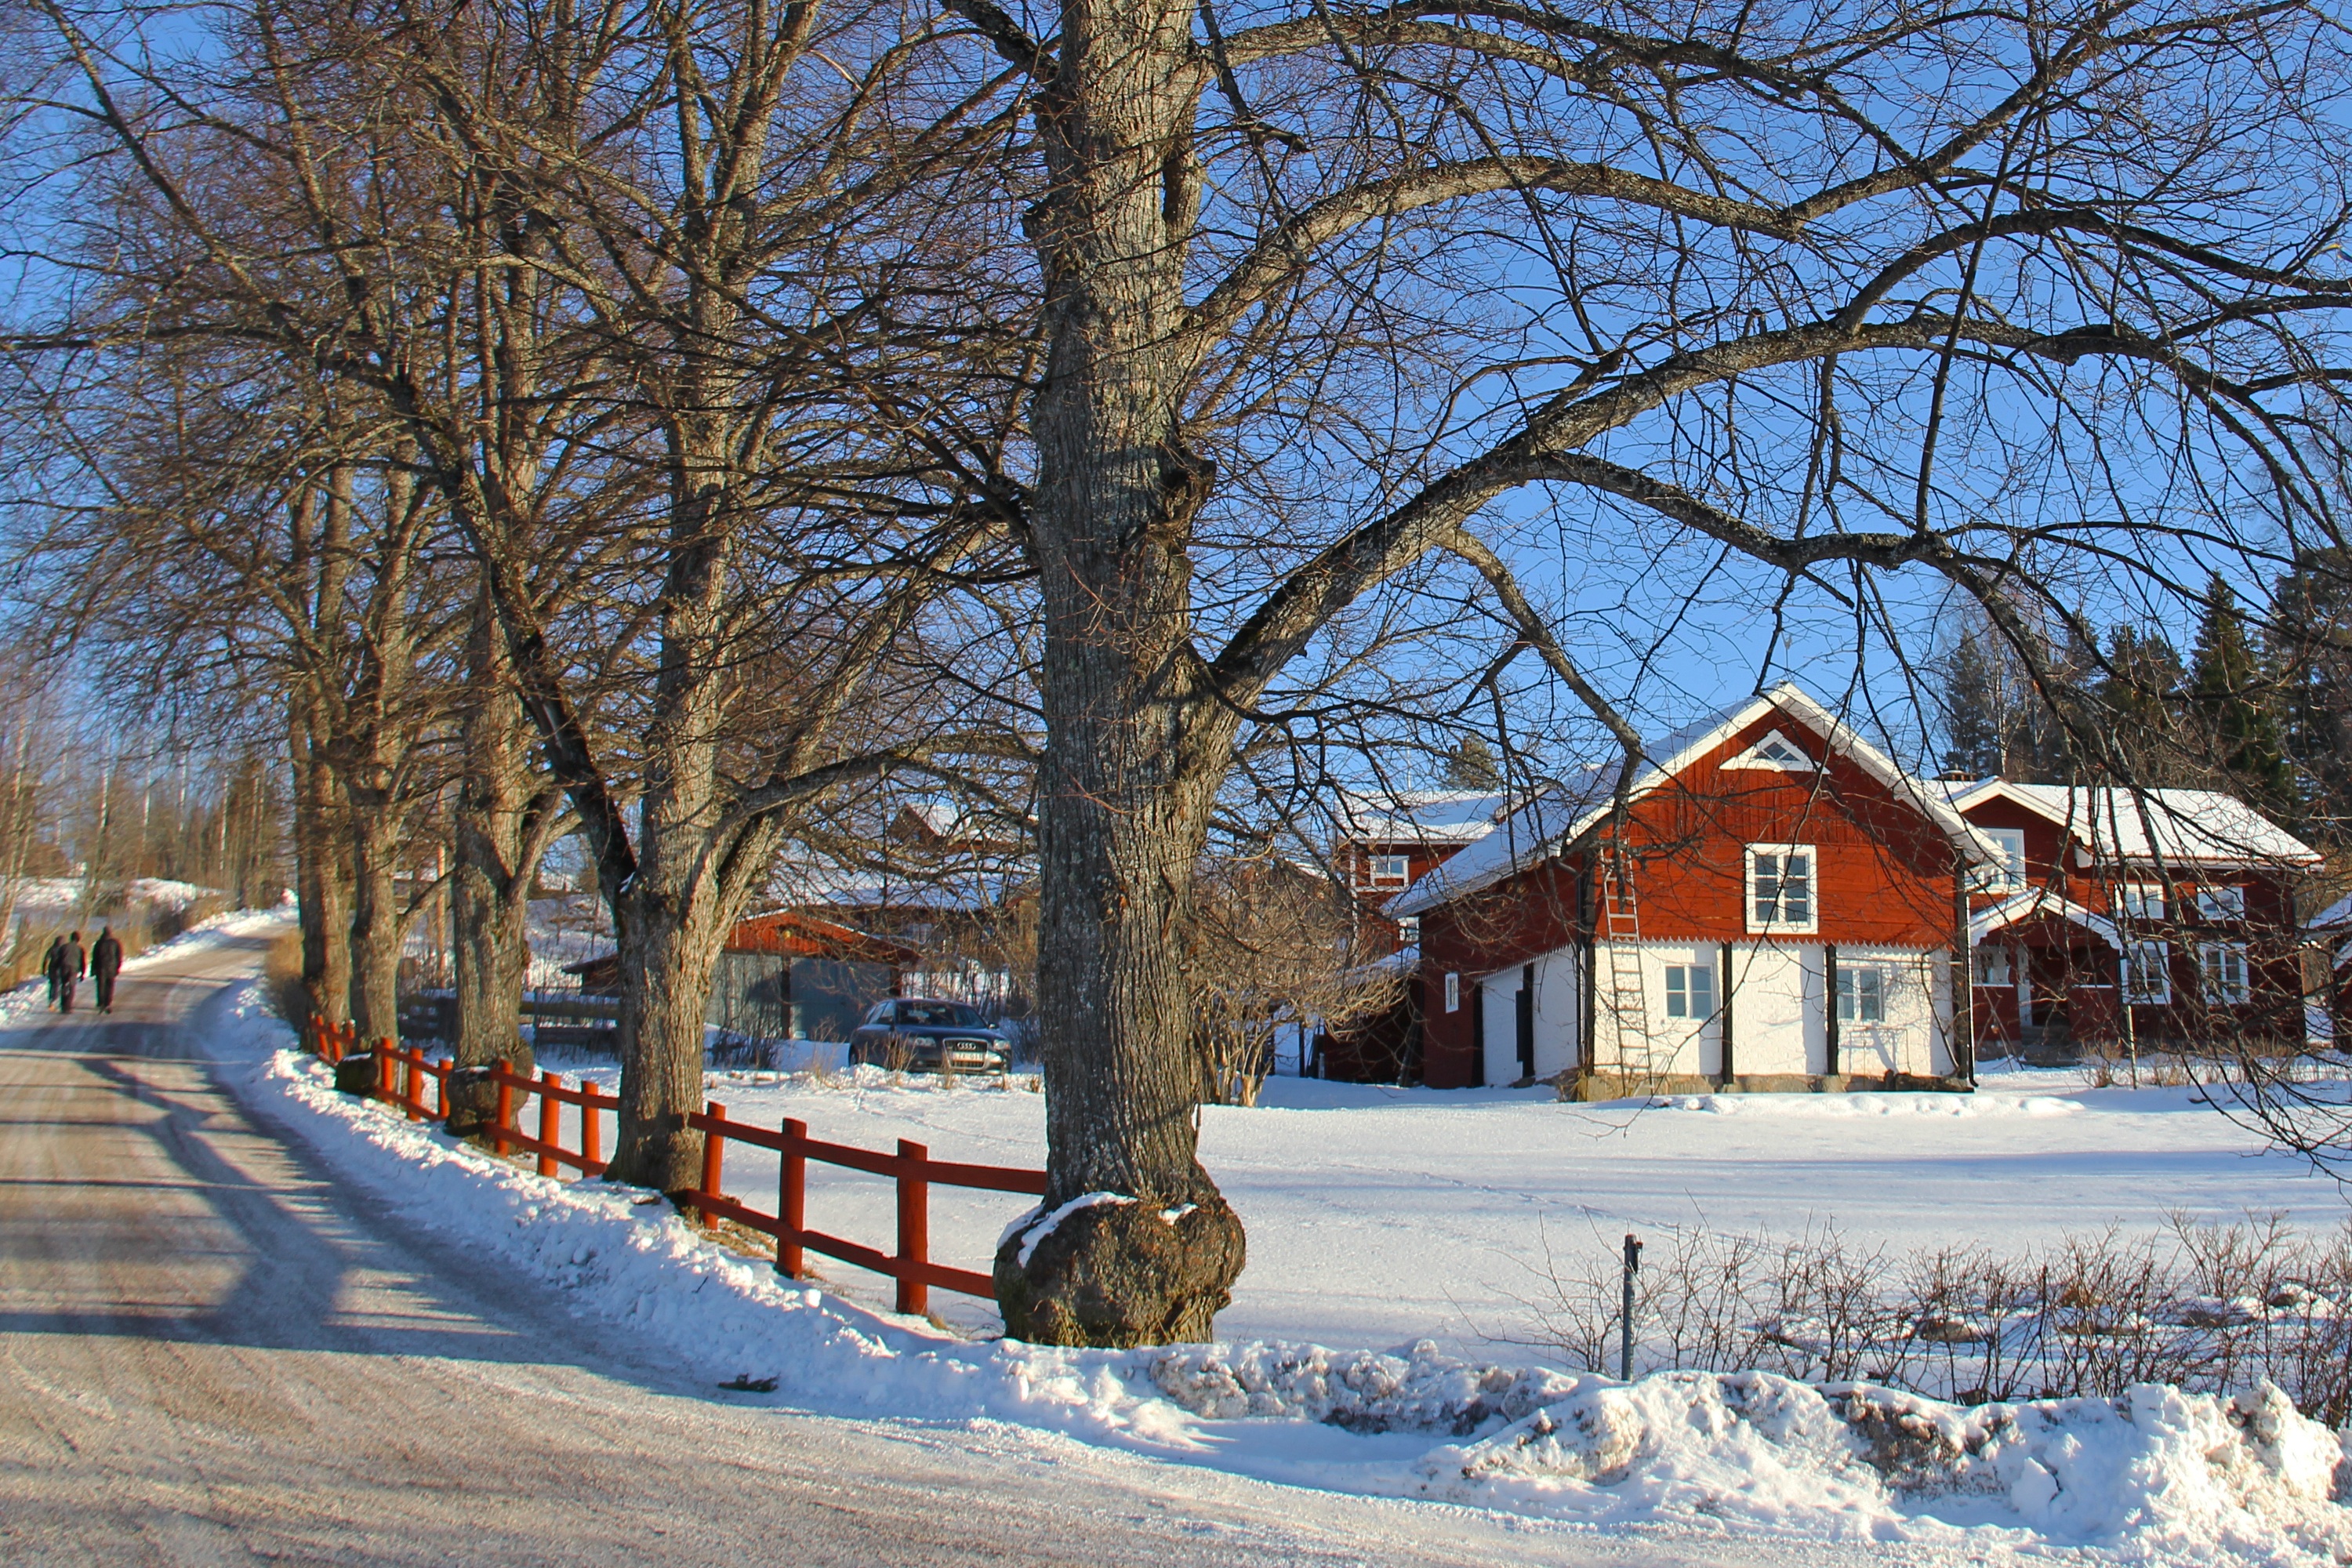
tree, snow, cold, winter, sky, wood, white, countryside, house, home, vacation, travel, europe, red, scenic, cottage, weather, blue, tourism, season, sweden, wooden, beautiful, traditional, unique, scandinavia, tallberg, swedish, charming, dalarna